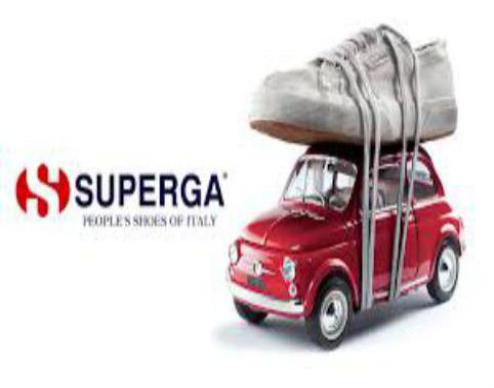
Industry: Clothes